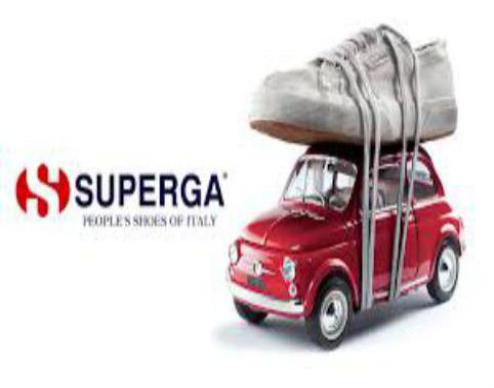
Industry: Clothes